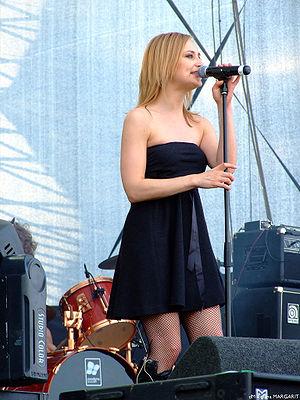
Geike Arnaert, mieux connue sous son prénom Geike, née le 13 septembre 1979 à Heuvelland en Belgique, est une chanteuse belge connue pour avoir été la quatrième chanteuse du groupe Hooverphonic de 1997 à 2008.